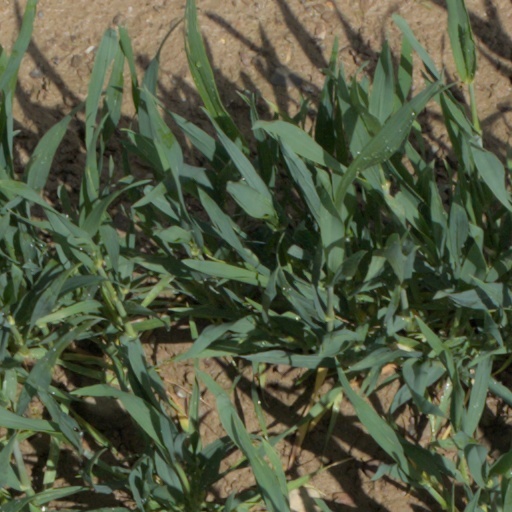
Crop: wheat